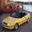
Label: automobile